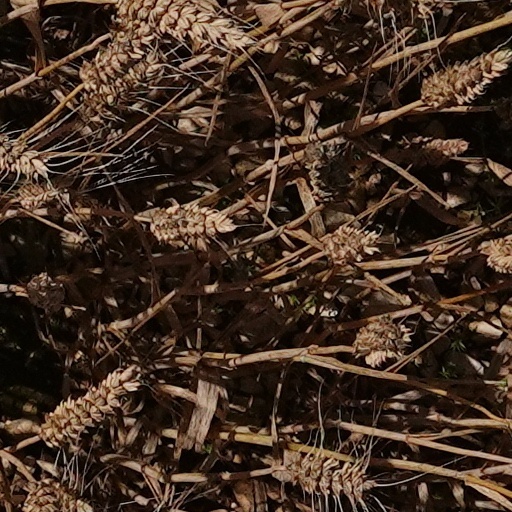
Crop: wheat